Eric Friedl

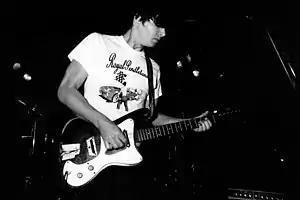
Friedl performing with Oblivians in Japan

Eric Friedl, also known by his stage name, Eric Oblivian, is a musician and the founder and owner of Goner Records, an independent music label and record store located in Memphis, Tennessee.